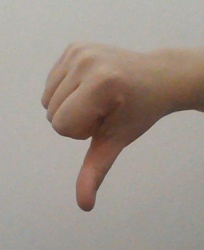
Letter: waw